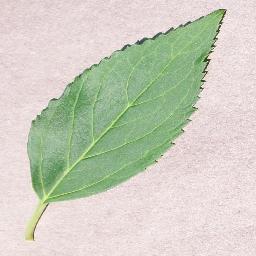
Label: Cherry___healthy